Canadian Indian residential school system

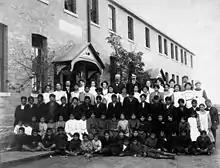
Posed, group photo of students and teachers, dressed in black and white, outside a brick building in Regina, Saskatchewan

The federal government sought to cut costs by adopting the residential industrial school system of the United States. Indian Commissioner Edgar Dewdney aspired to have the residential schools, through forced labour, be financially independent a few years after opening. The government believed through the industrial system and cheap labour costs of missionary staff it could "operate a residential school system on a nearly cost-free basis." Students "were expected to raise or grow and prepare most of the food they ate, to make and repair much of their clothing, and to maintain the schools." Most schools did this through a system where students studied for half the day and did "vocational training" for the other half. This system failed and the schools never became self-supporting.